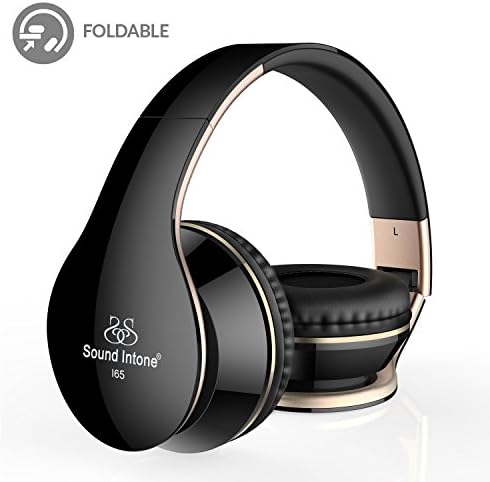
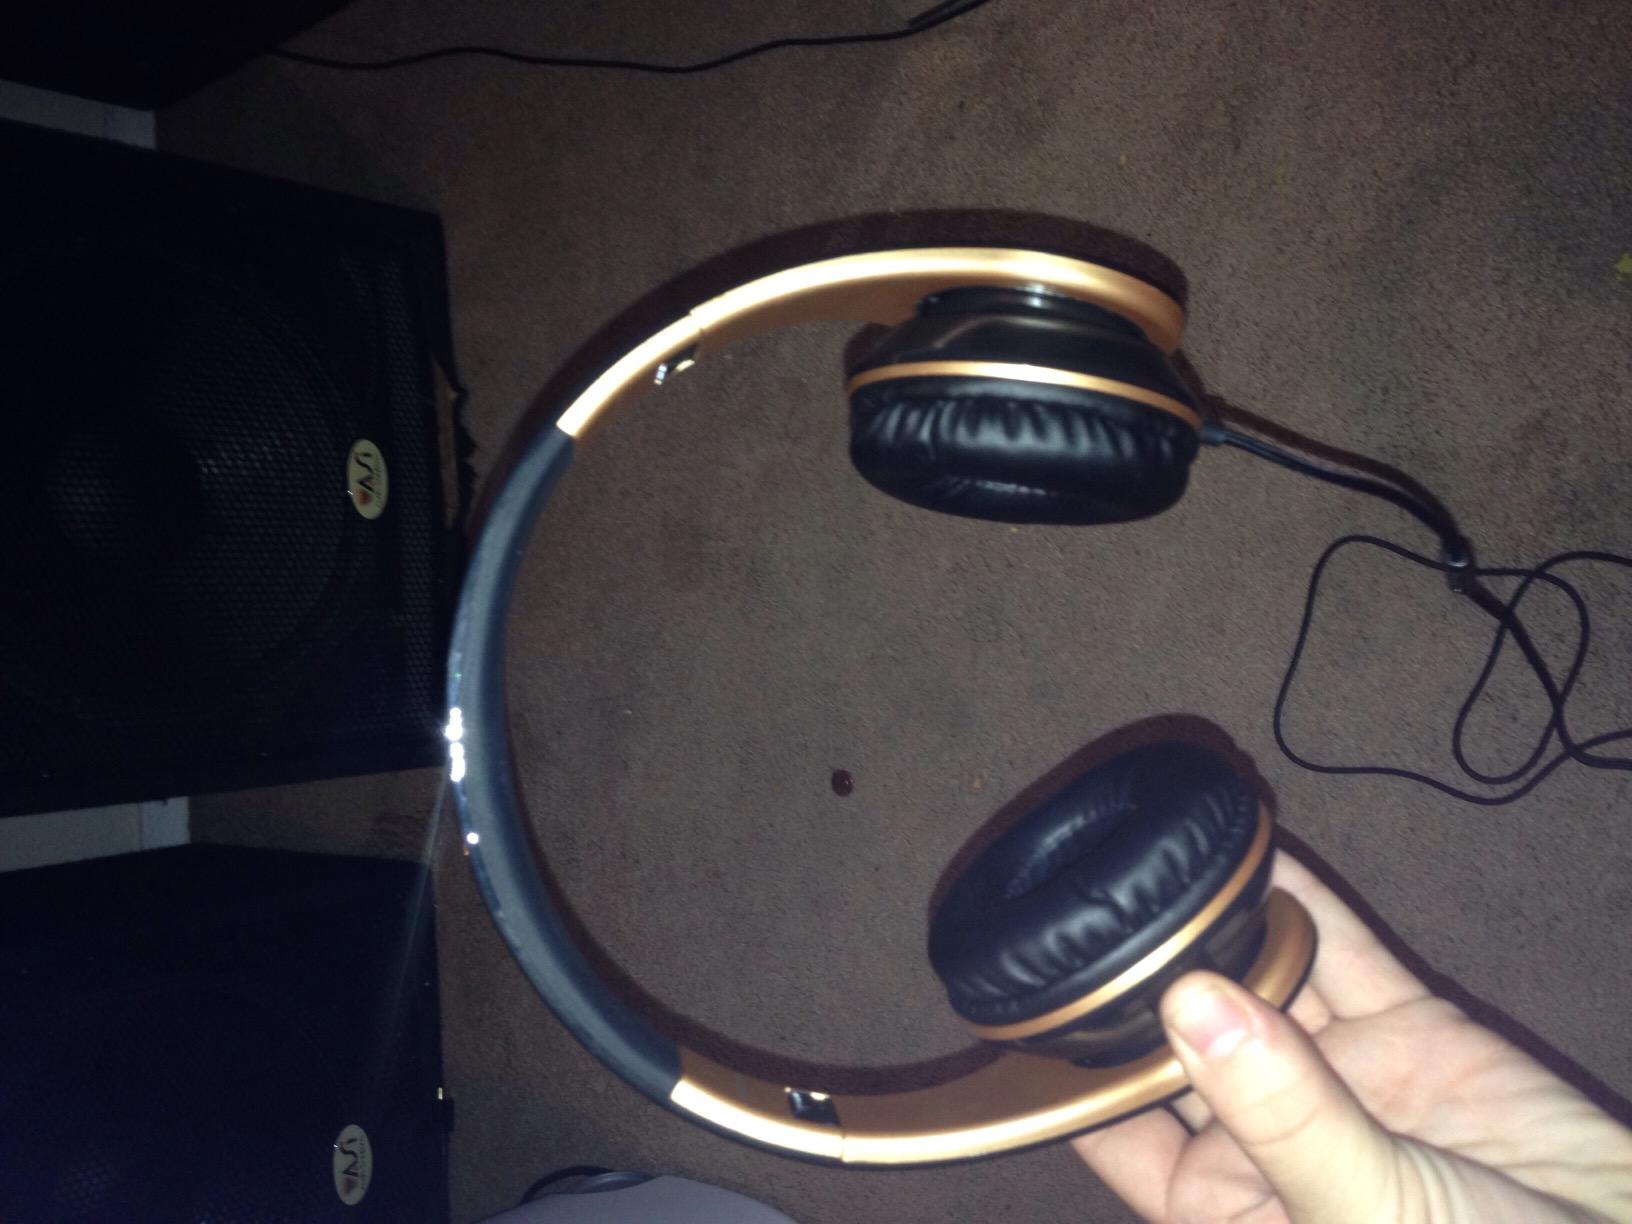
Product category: headphones
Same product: yes